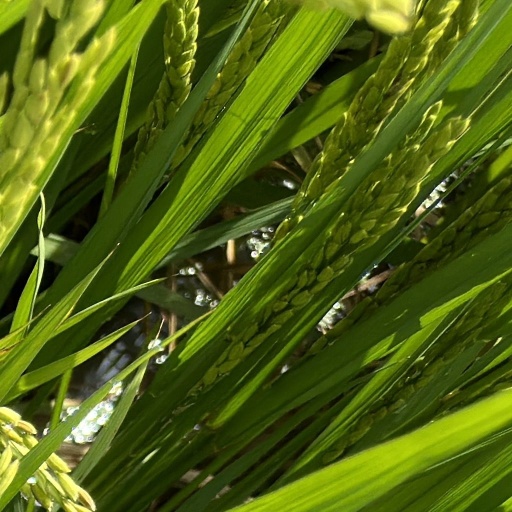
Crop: rice